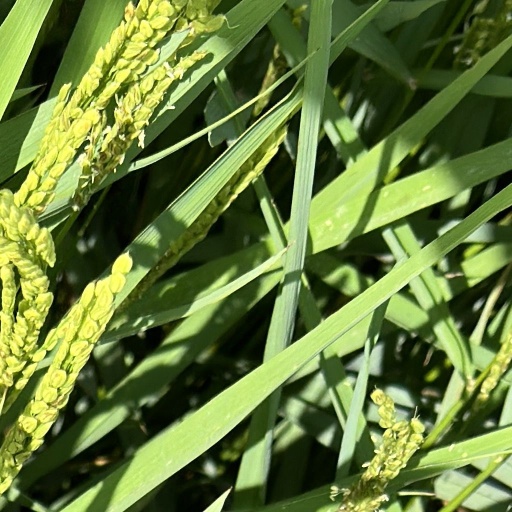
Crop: rice